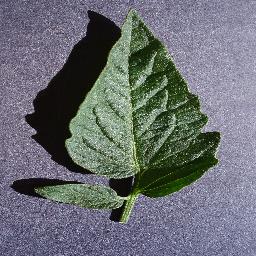
Label: Tomato___healthy